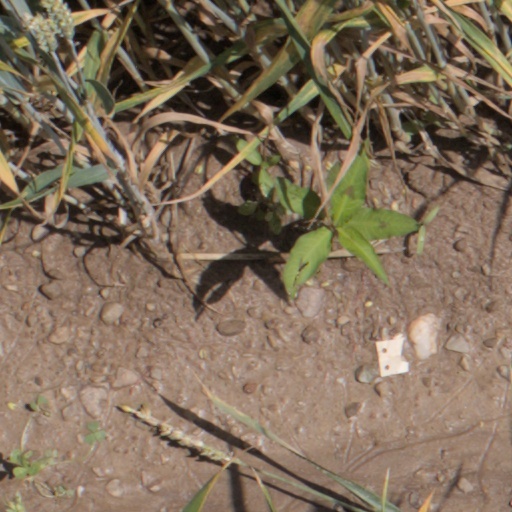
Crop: wheat